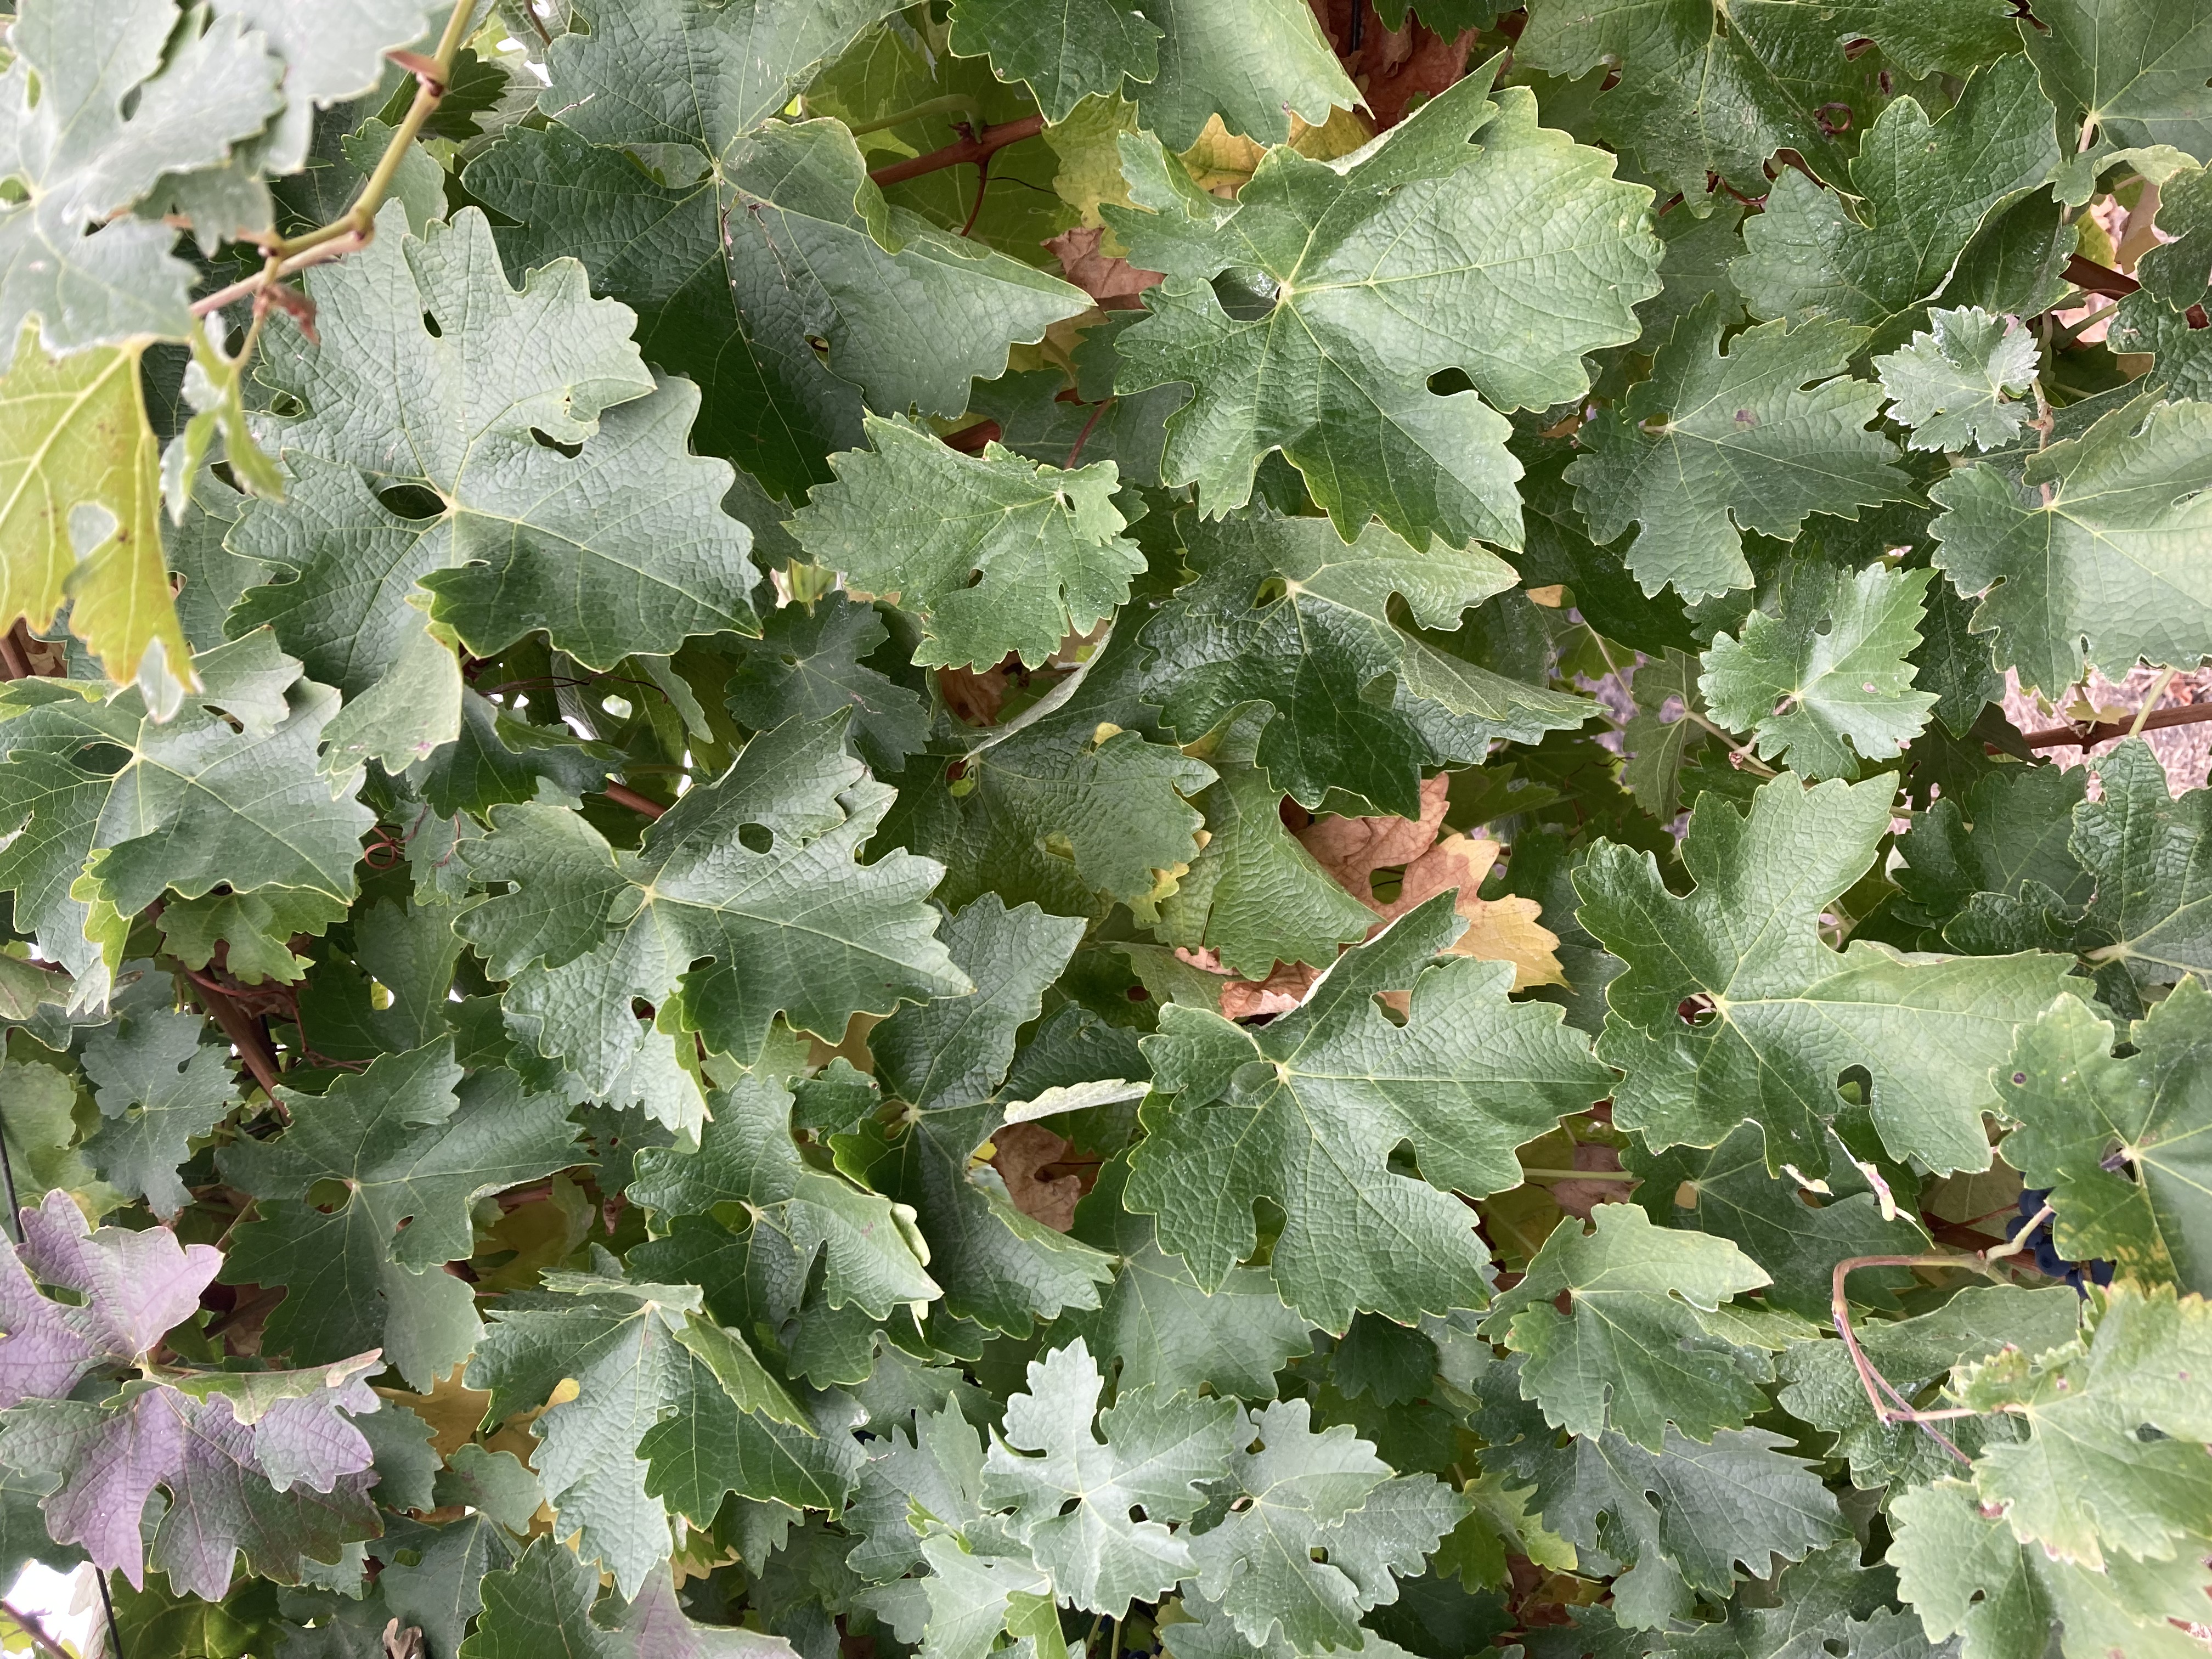
Label: No Virus